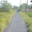
Label: road